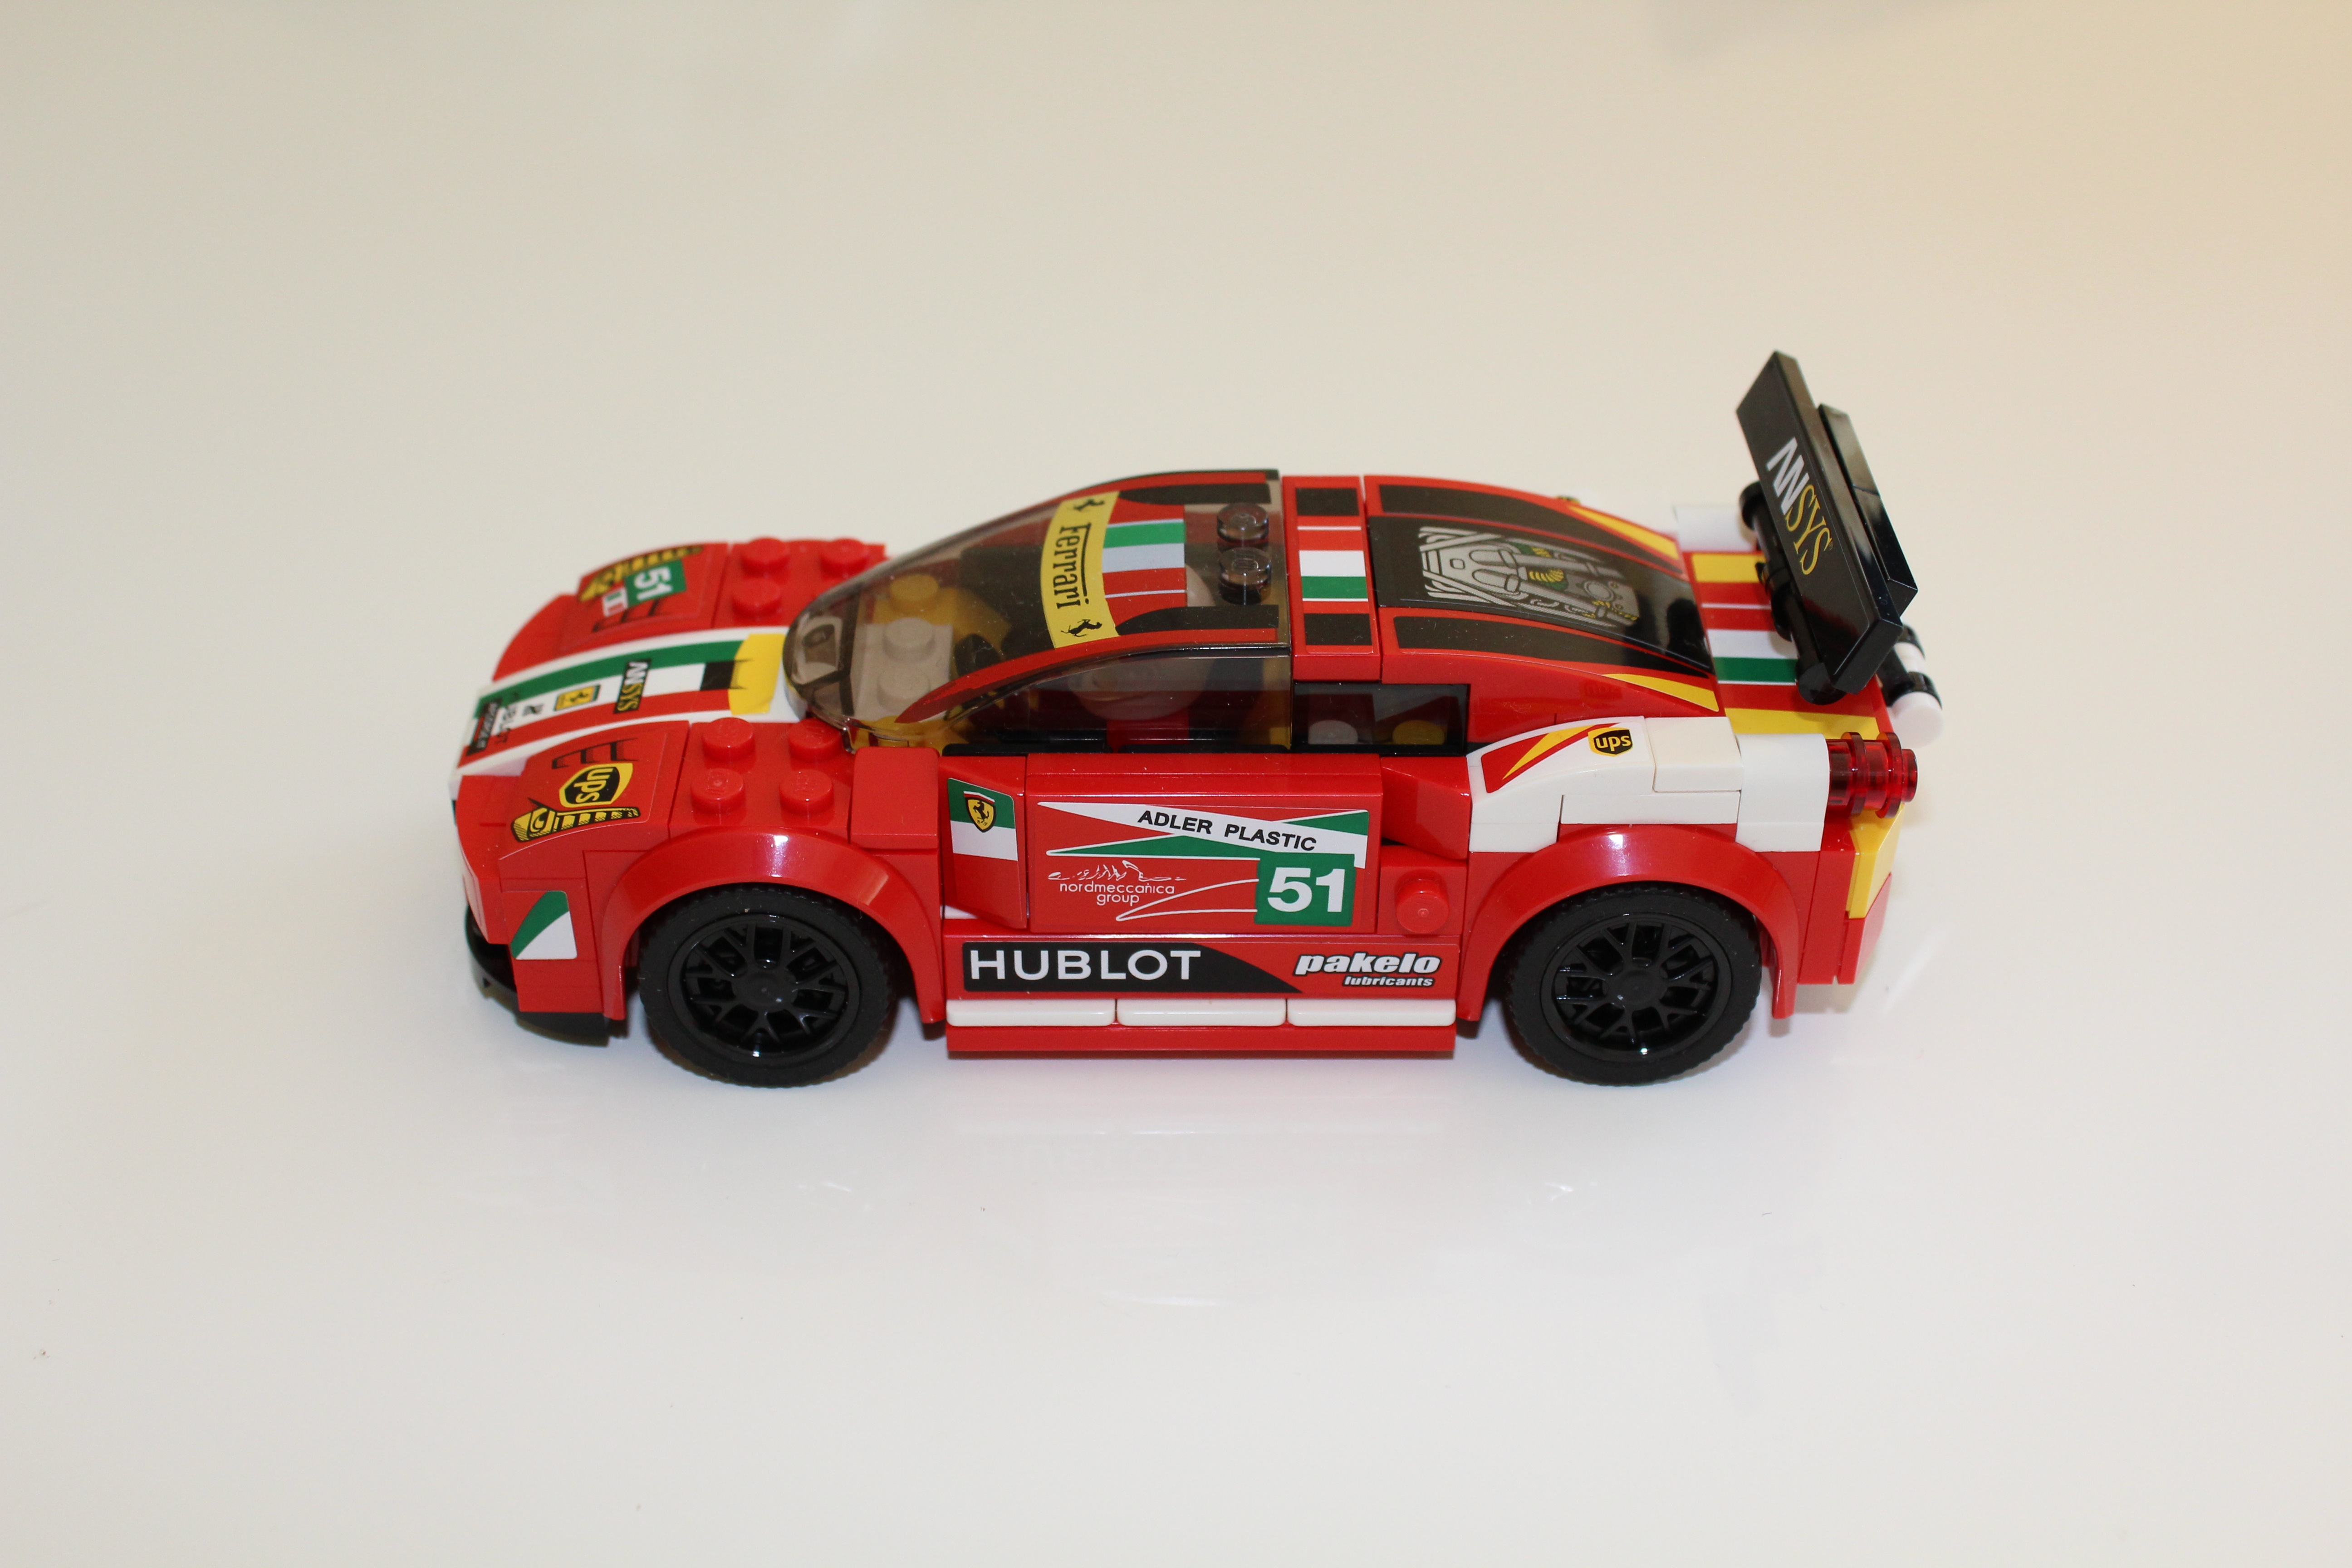
car, vehicle, toy, sports car, race car, supercar, racing, lego, race track, ferrari, motorsport, model car, land vehicle, auto racing, automobile make, compact car, automotive design, stock car racing, rallycross, rallying, world rally championship, world rally car